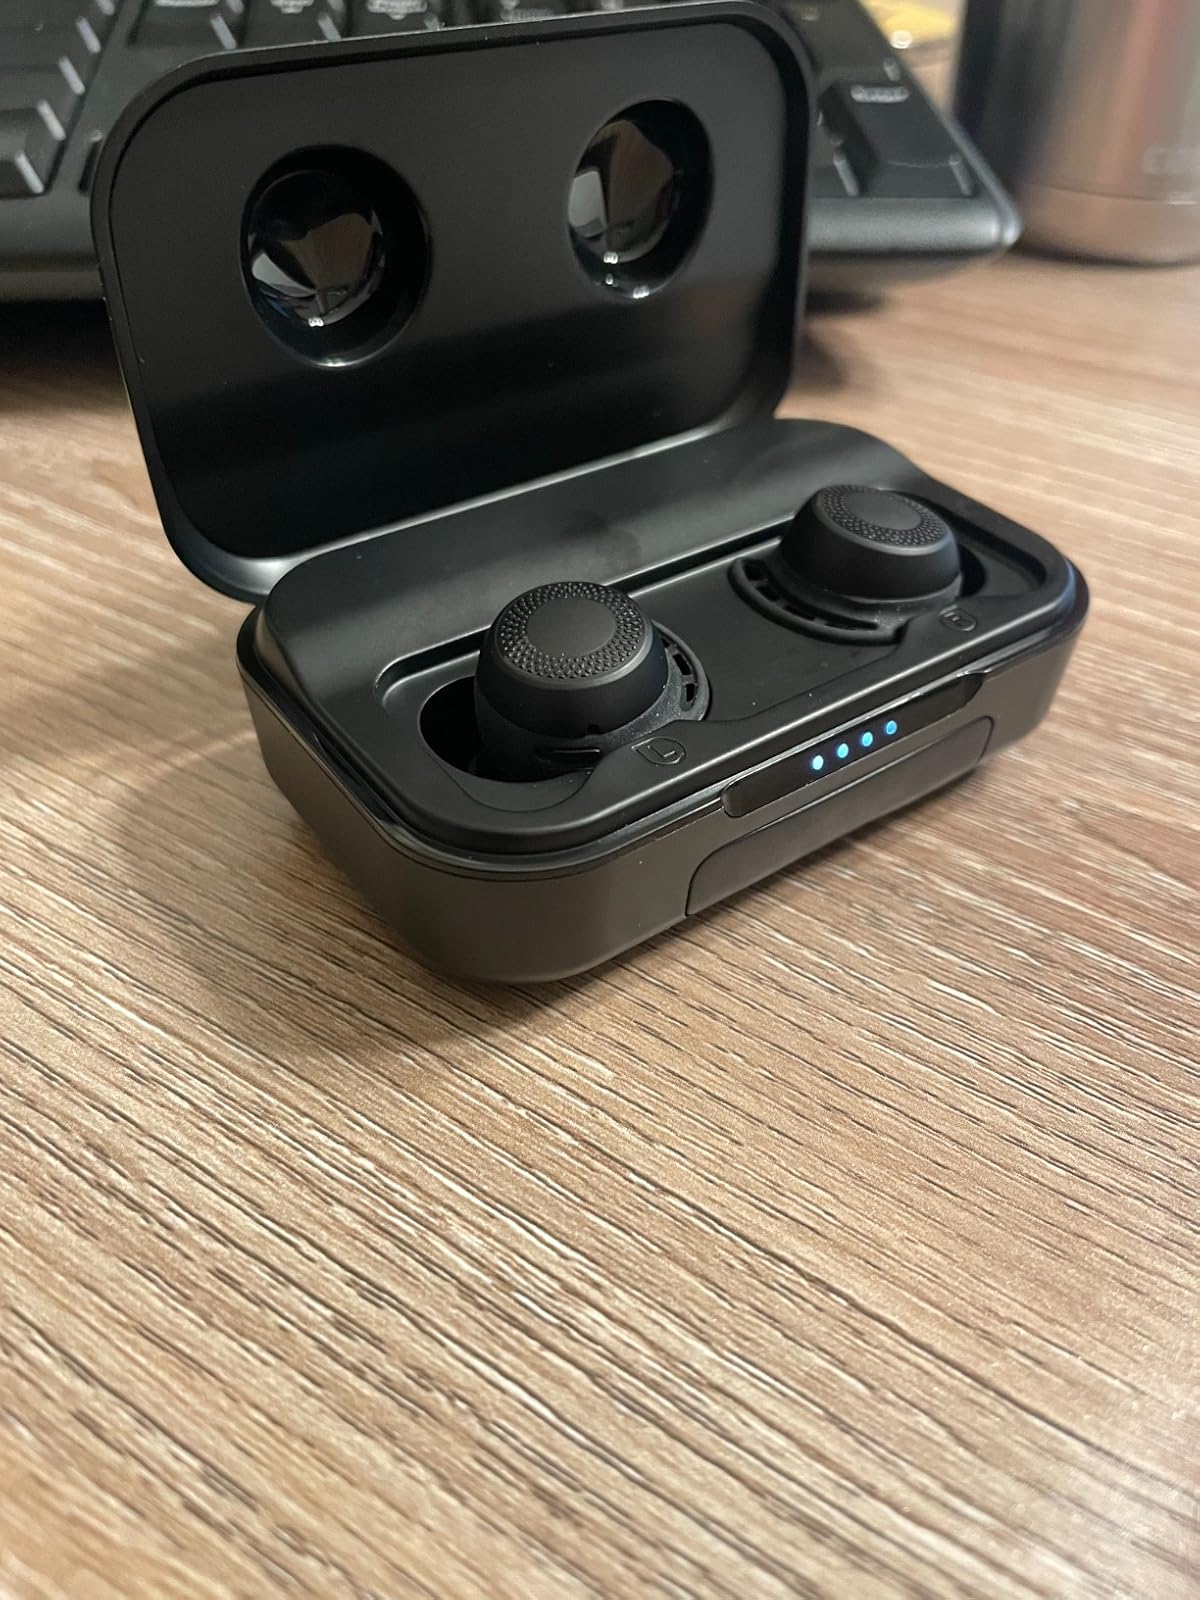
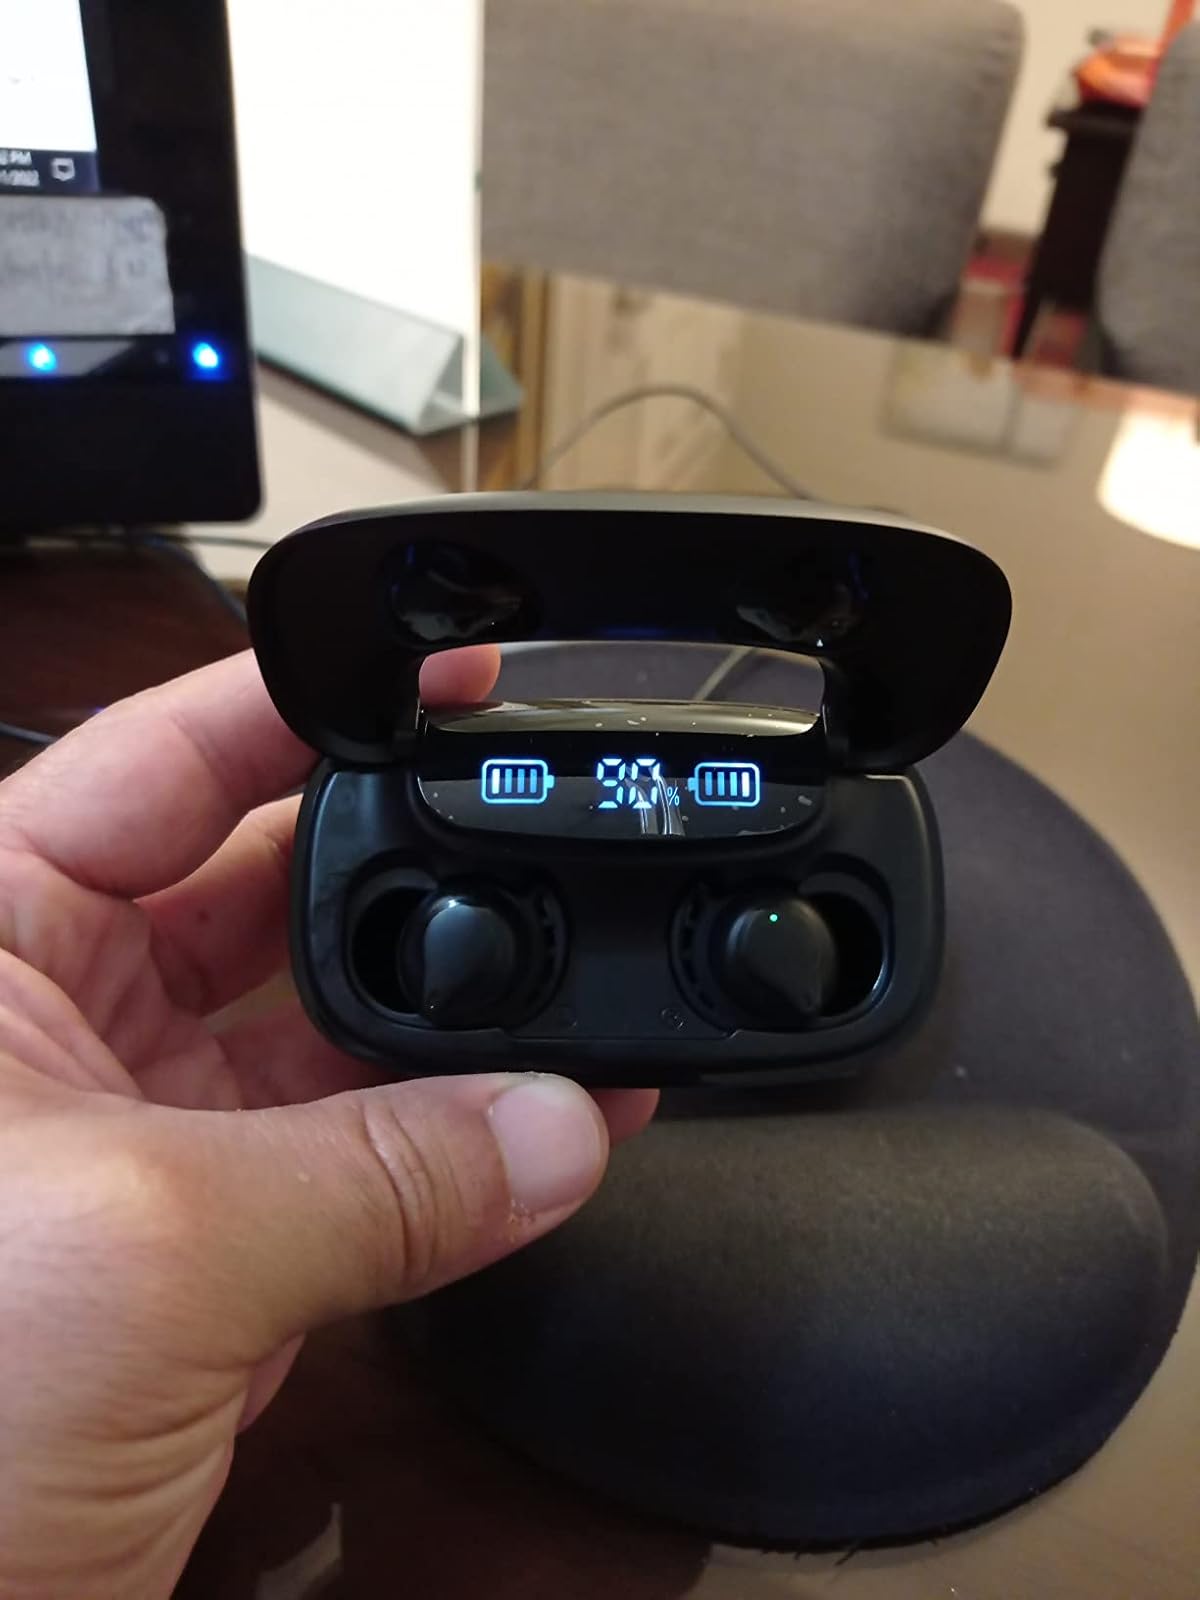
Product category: earbuds
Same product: no